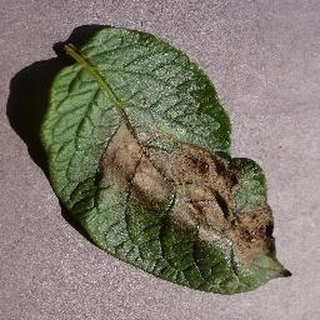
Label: potato_late_blight